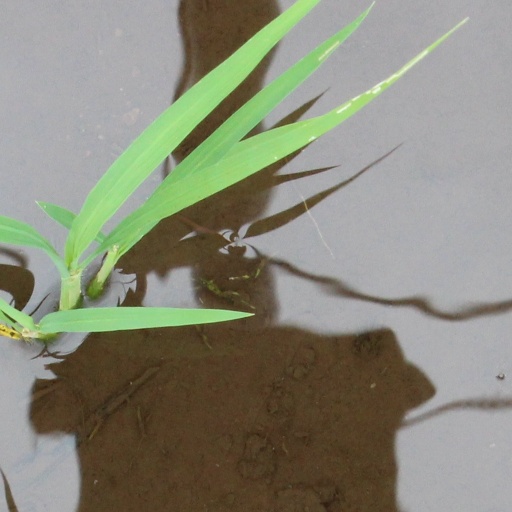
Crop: rice